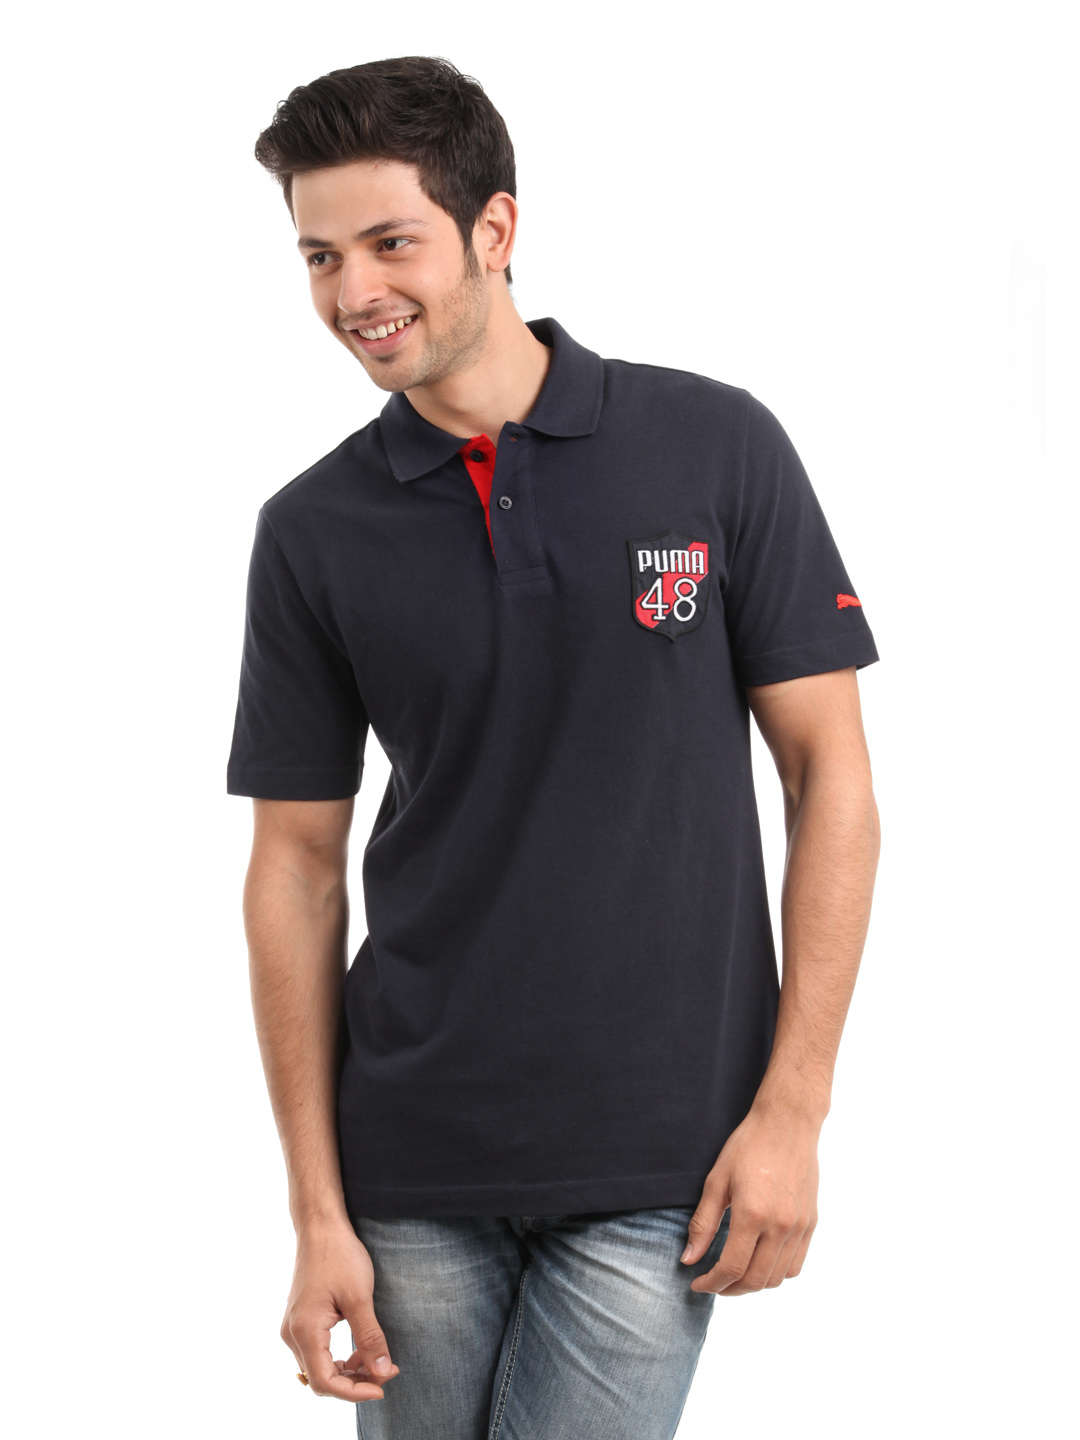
Puma Men Navy Blue T-shirt
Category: Apparel / Topwear / Tshirts
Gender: Men
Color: Navy Blue
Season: Summer 2012
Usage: Casual